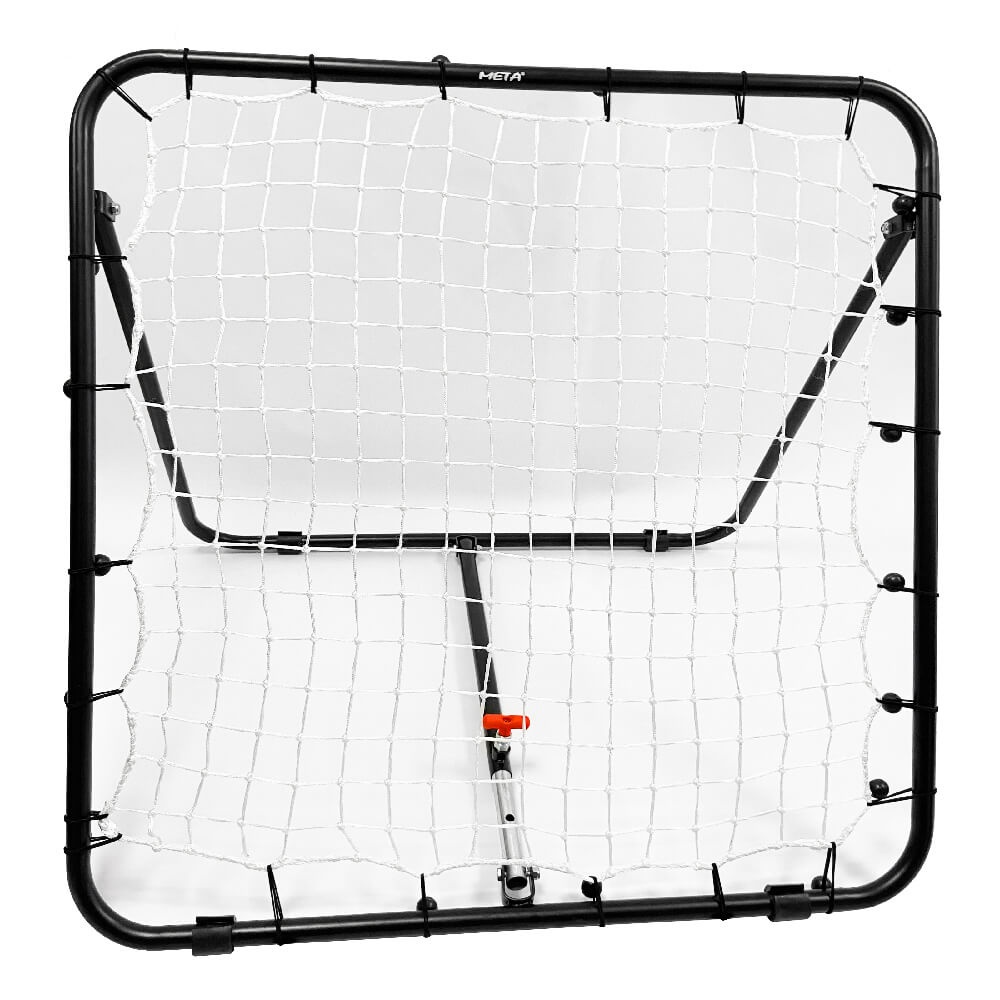
ONE-SIDE REBOUNDER META
The One-side Rebounder is constructed with 25mm steel tubing and features a protective powder coating, making it highly durable. It offers adjustable angles of inclination for versatile training. The functional design includes a 1m x 1m surface area and a sturdy net. The base is equipped with rubber pads to prevent slippage on various surfaces. The rebounder is easy to assemble and disassemble for convenient storage and transport, making it suitable for a range of sports training such as soccer, basketball, and handball. This kind of rebounder provides durability, functionality, and flexibility for athletes of all skill levels. ART 1500112132
Brand: Meta
Category: Sporting Goods > Athletics > Field Hockey & Lacrosse > Field Hockey Training Aids > Field Hockey Rebound Boards